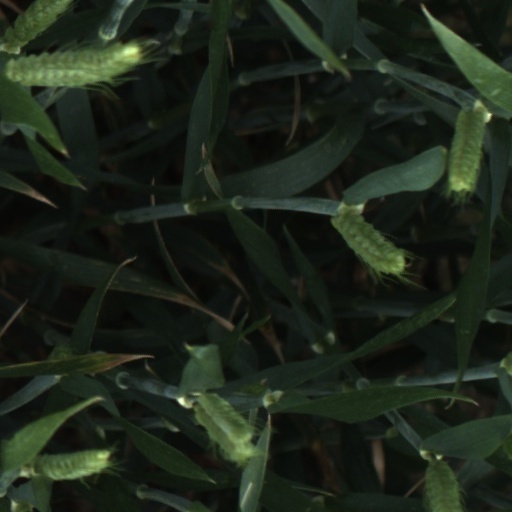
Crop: wheat